Jon Landau (film producer)

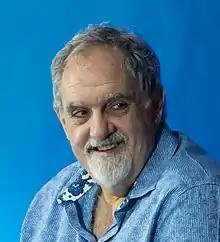
Landau in 2022

Jon Landau (July 23, 1960 – July 5, 2024) was an American film producer. Best known for his collaborations with filmmaker James Cameron, he notably produced Cameron's epic romantic disaster film "Titanic" (1997)—for which he won the Academy Award for Best Picture—as well as Cameron's "Avatar" film series (2009–present). , "Titanic", "Avatar" (2009) and "" (2022) are three of the four highest-grossing films of all time, with "Avatar" in the top spot (not adjusted for inflation).